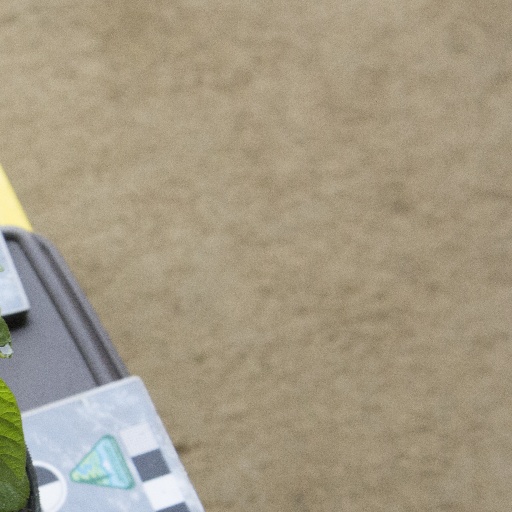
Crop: soybean